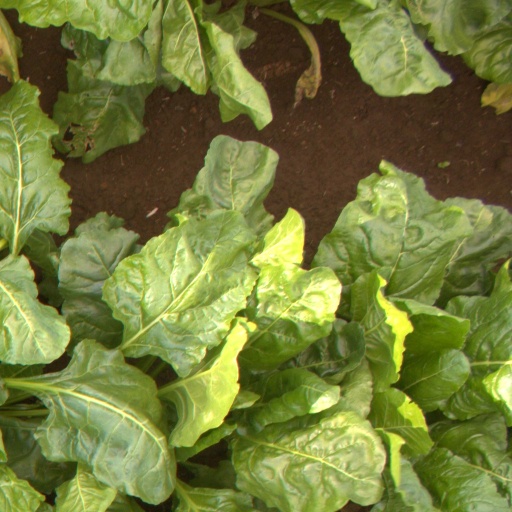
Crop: sugar beet